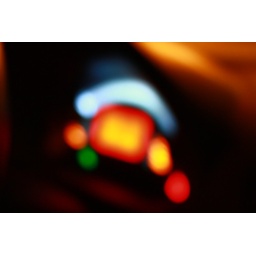
blue, orange & green in my car